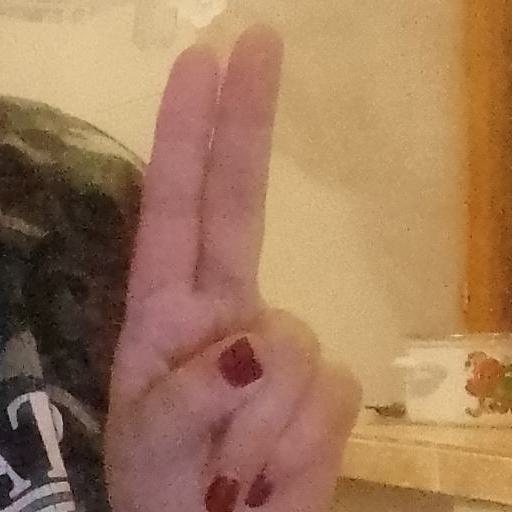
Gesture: two_up